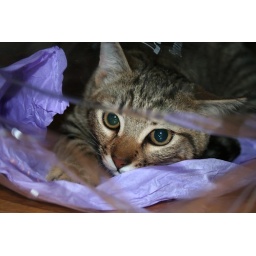
The girlfriend gets the flowers, and the cat gets to spend hours and hours playing in the plastic bag.